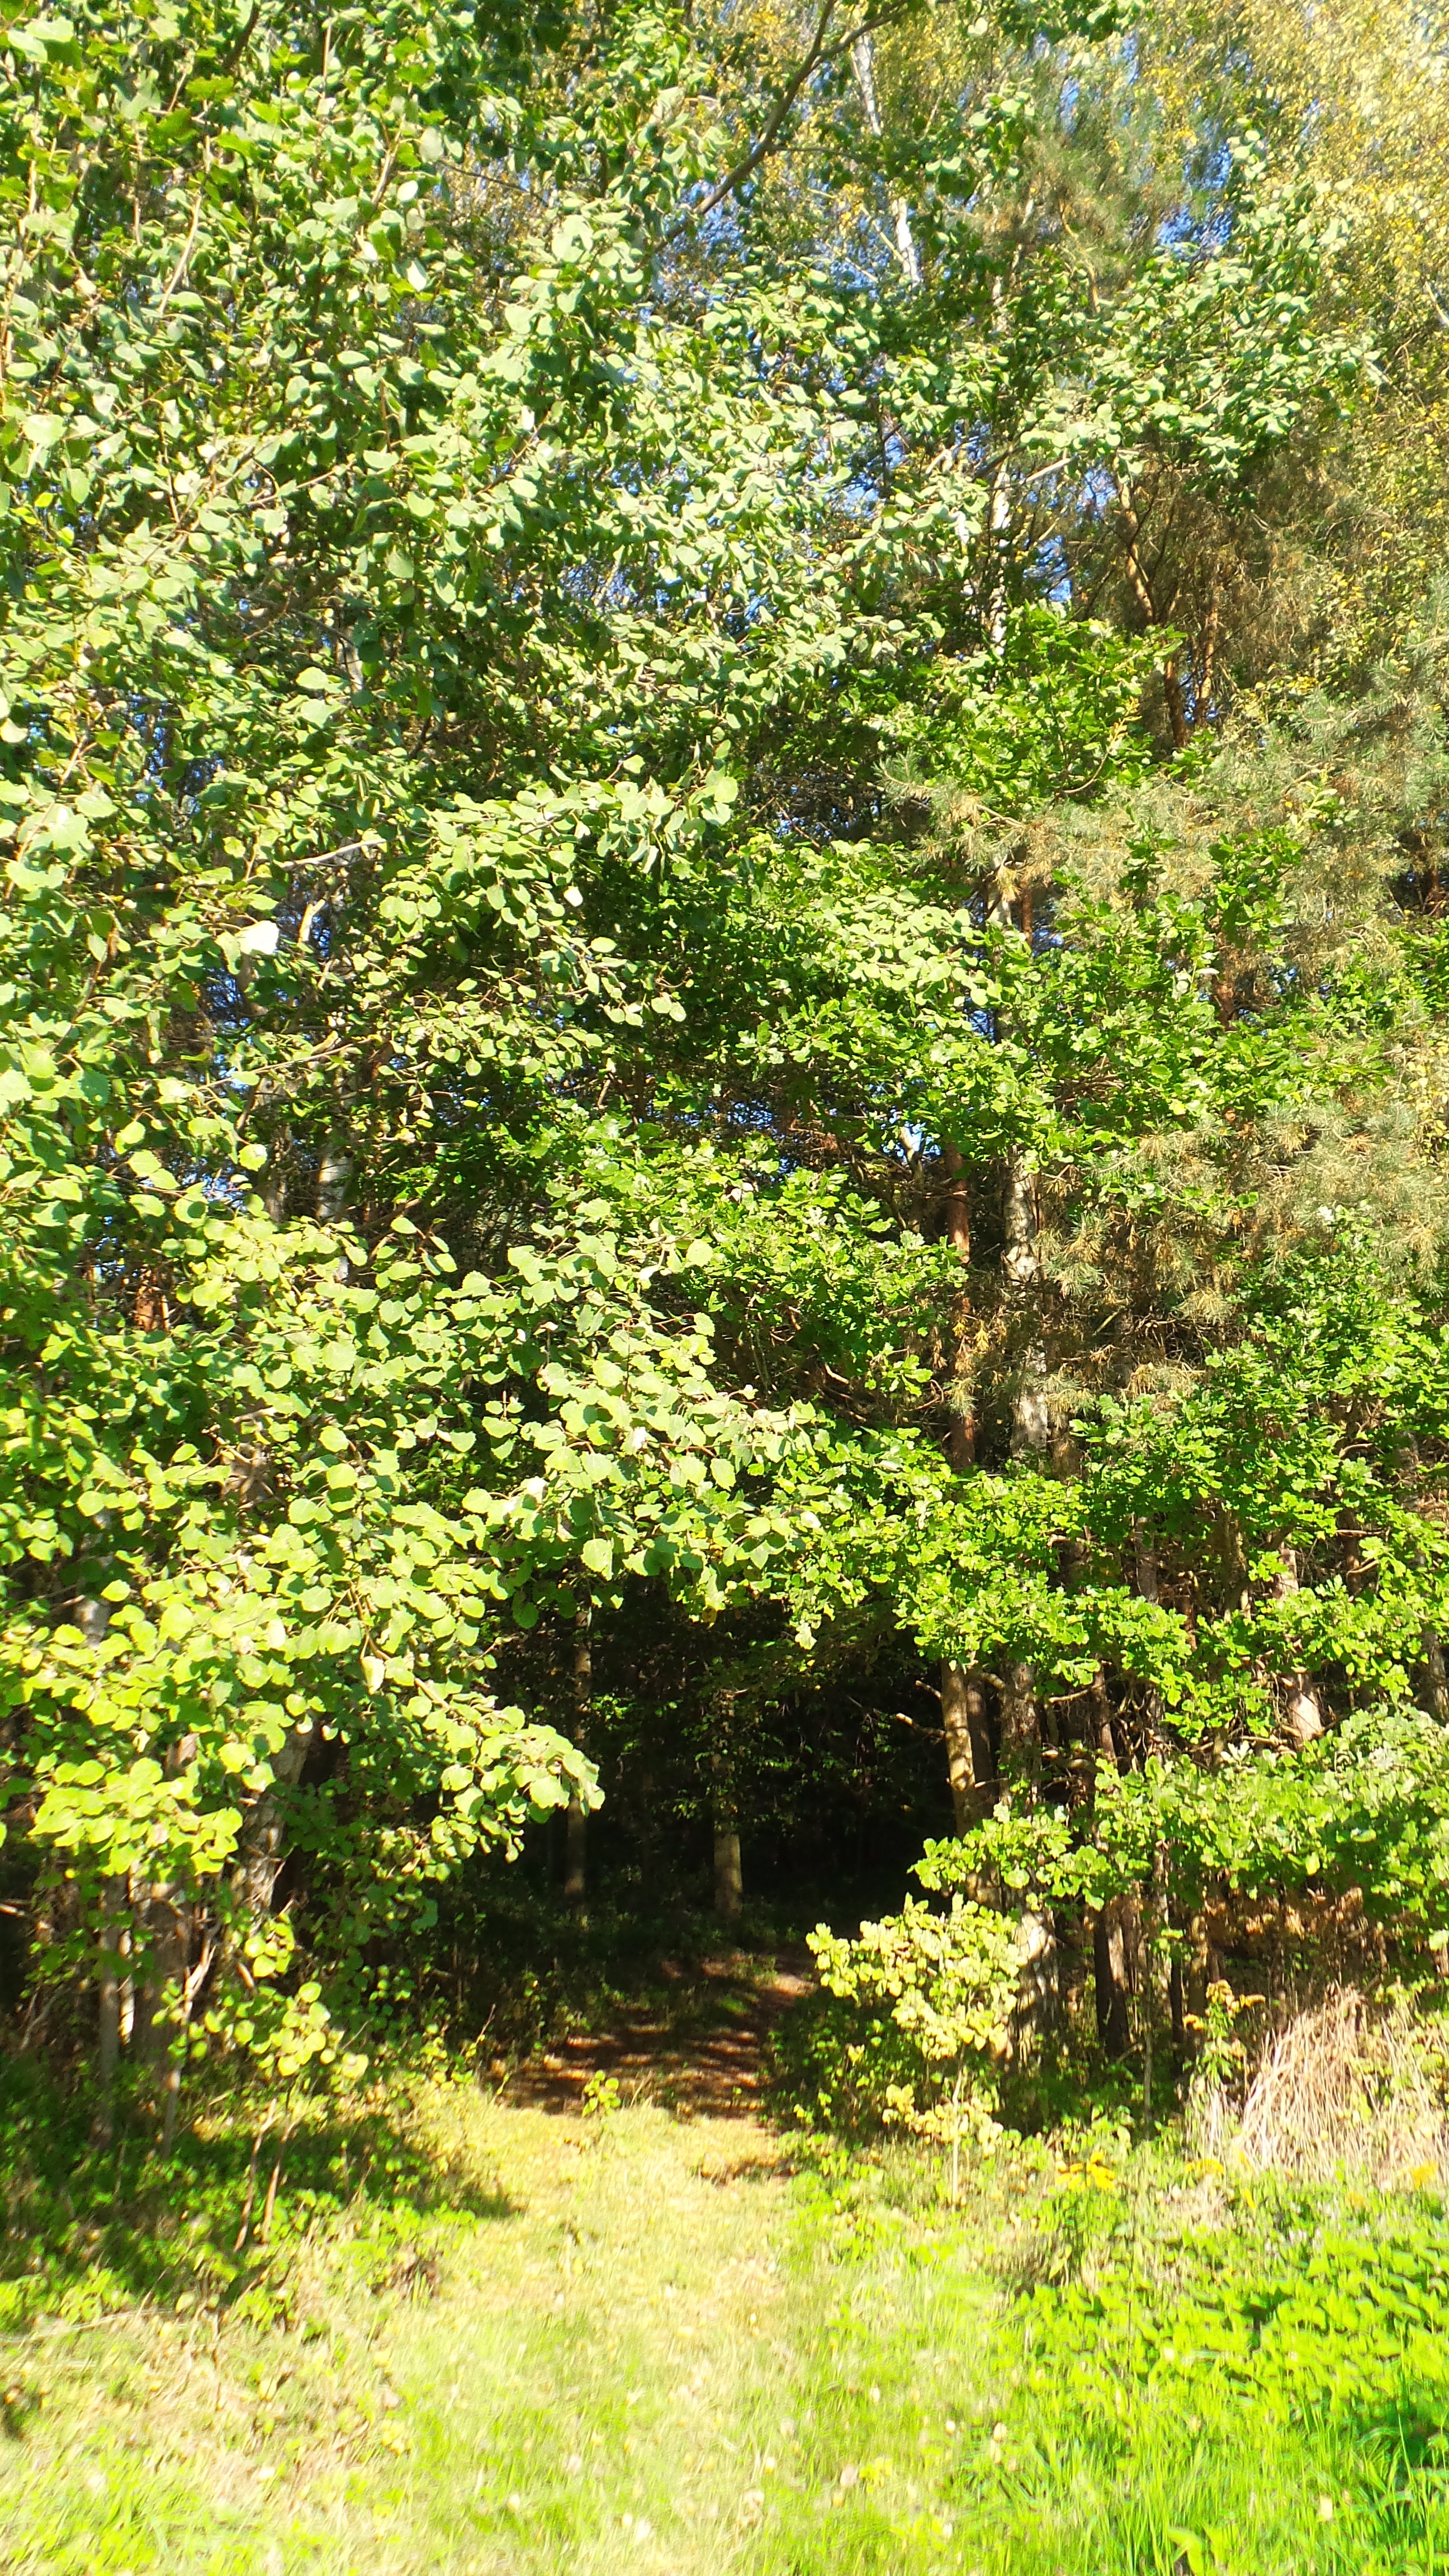
landscape, tree, forest, blossom, plant, leaf, flower, produce, evergreen, botany, garden, flora, trees, shrub, deciduous, woodland, flowering plant, grove of trees, woody plant, land plant